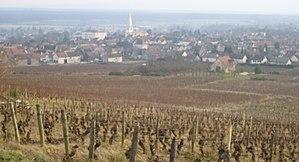
Vue de Givry et d'une partie de son vignoble
Le givry est un vin d'appellation d'origine contrôlée du vignoble de Bourgogne. Il est produit sur les communes de Givry, Jambles et Dracy-le-Fort, situés en Saône-et-Loire.
Givry est une commune française, chef-lieu de canton, située dans le département de Saône-et-Loire en région Bourgogne-Franche-Comté.